Human penis

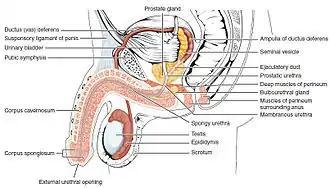
Lateral cross section of the penis

The human penis is made up of three columns of erectile tissue: two corpora cavernosa lie next to each other (separated by a fibrous septum) on the dorsal side and one corpus spongiosum lies between them on the ventral side. These columns are surrounded by a fibrous layer of connective tissue called the tunica albuginea. The corpora cavernosa are innervated by lesser and greater cavernous nerves and form most of the penis containing blood vessels that fill with blood to help make an erection.